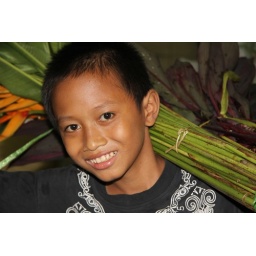
by the flower market